Abbey Wood

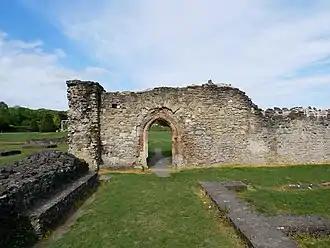
Abbey Wood is named after the ruined Lesnes Abbey, on high ground south of the town

The Abbey of St Mary and St Thomas the Martyr at Lesnes (or Lesnes Abbey) was founded in 1178 by Richard de Luci, Chief Justiciar of England. The Abbot of Lesnes Abbey was an important local landlord, and took a leading part in draining the marshland. However, this and the cost of maintaining river embankments was one of the reasons given for the Abbey's chronic financial difficulties. It never became a large community, and was closed by Cardinal Wolsey in 1525, under a licence to suppress monasteries of less than seven inmates. It was one of the first monasteries to be closed after the Dissolution of the Monasteries in 1524, and the monastic buildings were all pulled down, except for the Abbot's Lodging. Henry Cooke acquired the site in 1541 and it eventually passed to Sir John Hippersley who salvaged building materials, before selling the property to Thomas Hawes of London in 1632. It was then bequeathed to Christ's Hospital in 1633.